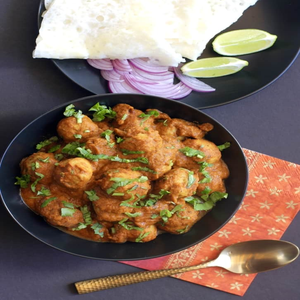
Dish: kofta